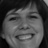
Emotion: happy